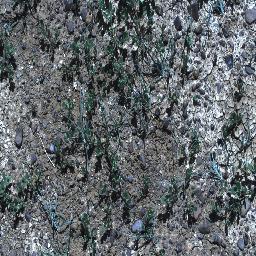
Label: negative